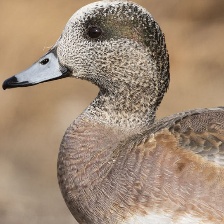
Species: AMERICAN WIGEON
Scientific name: MARECA AMERICANA
ImageNet parent category: drake